Thresher shark

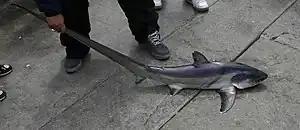
Small common thresher ("A.  vulpinus") caught at Pacifica Pier, California

Named for their exceptionally long, thresher-like heterocercal tail or "caudal fins" (which can be as long as the total body length), thresher sharks are active predators; the tail is used as a weapon to stun prey. The thresher shark has a short head and a cone-shaped nose. The mouth is generally small, and the teeth range in size from small to large. By far the largest of the three species is the common thresher, "Alopias vulpinus", which may reach a length of and a mass of over . The bigeye thresher, "A. superciliosus", is next in size, reaching a length of 4.9 m (16 ft); at just 3 m (10 ft), the pelagic thresher, "A. pelagicus", is the smallest.